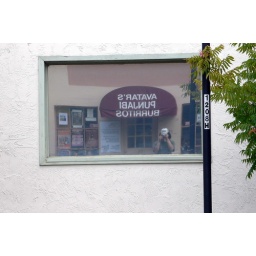
catching myself in a window across the street